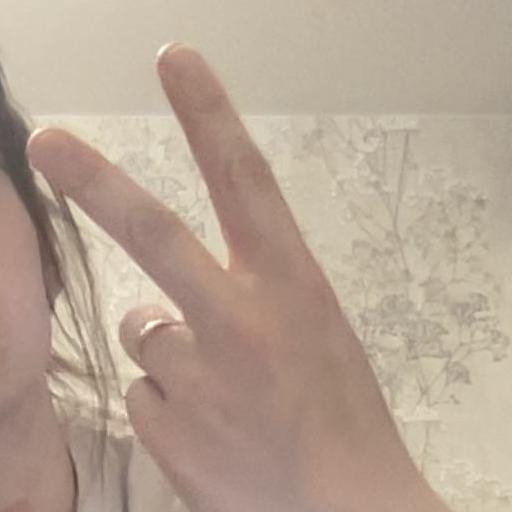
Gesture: peace_inverted